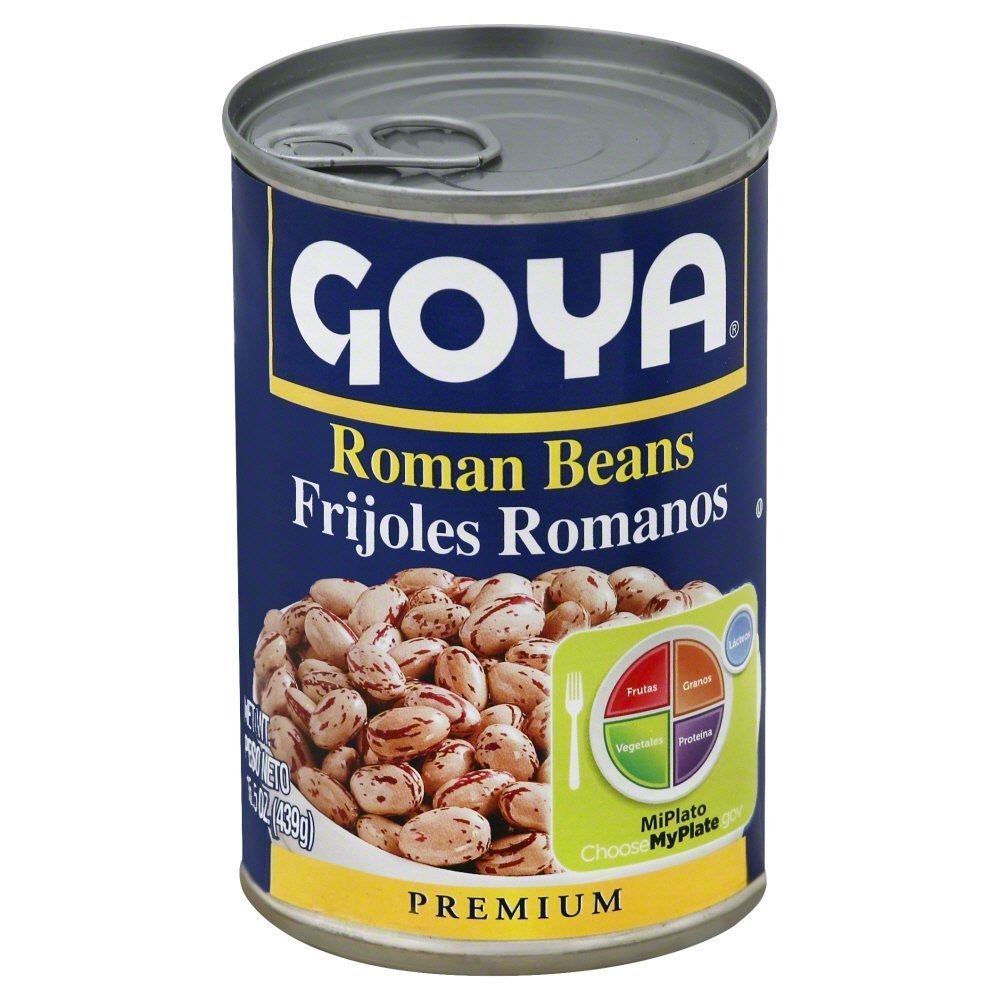
Item Name: Goya Bean Roman
Value: 93.0
Unit: Ounce

Price: 4.65